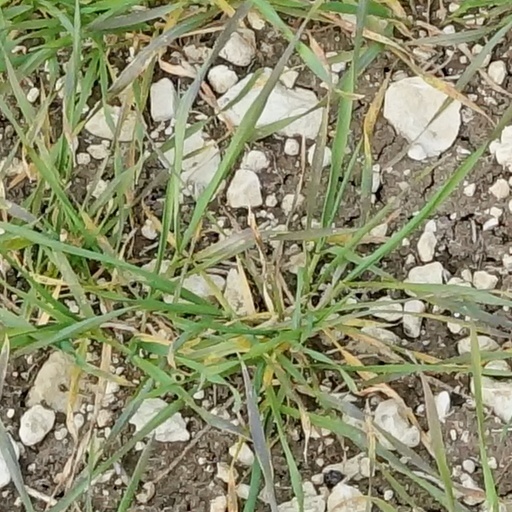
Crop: wheat